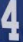
Number: 4